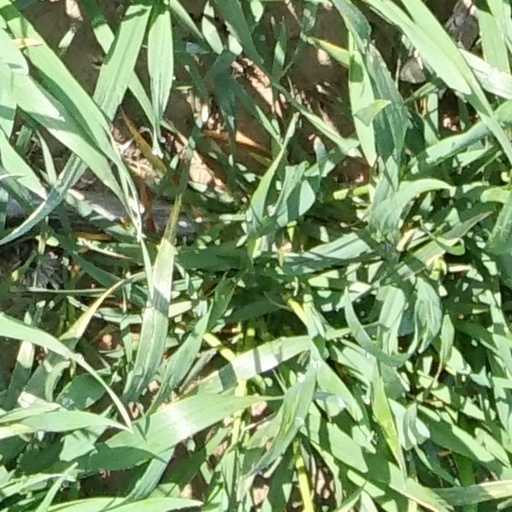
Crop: wheat